Answer in natural language. Which point is closer to the camera taking this photo, point A  or point B? Choose between the following options: B or A
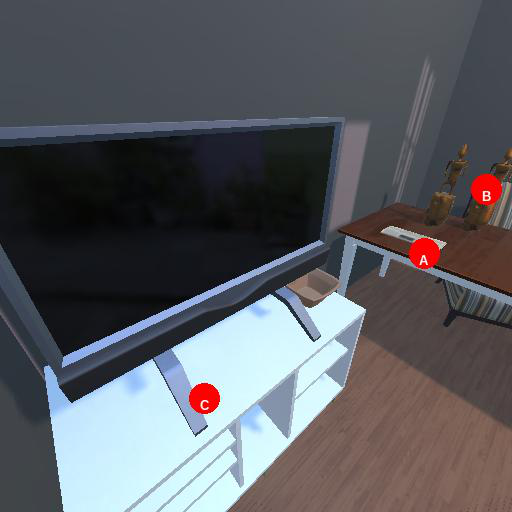
<answer>A</answer>